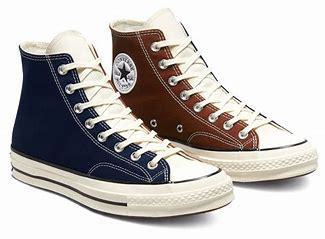
Brand: Converse
Model: Chuck 70 Hi